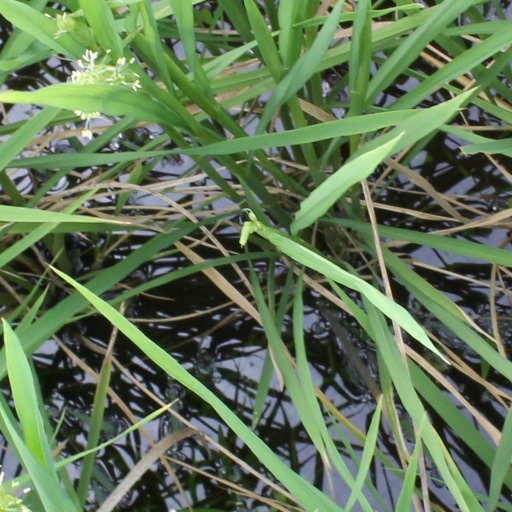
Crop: rice